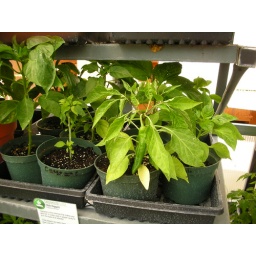
Plants in the green house